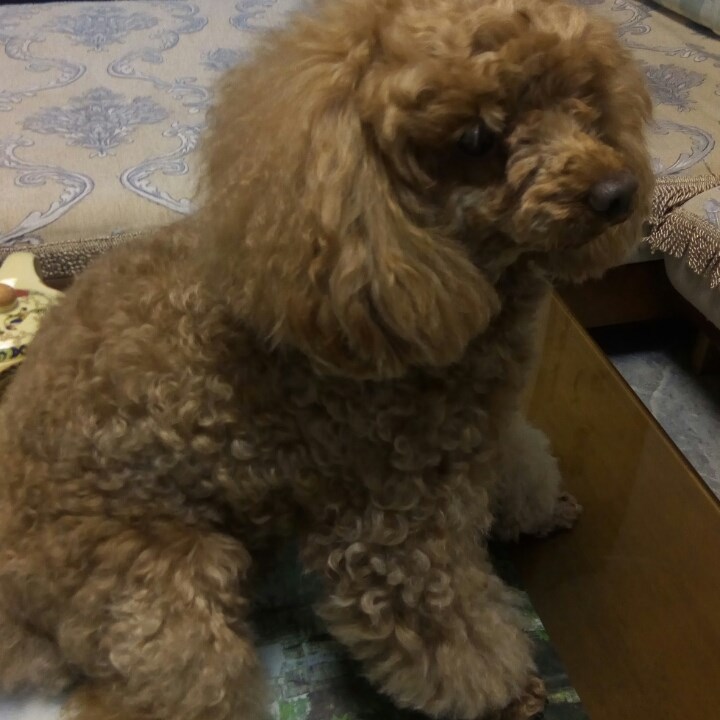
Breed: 7449-n000128-teddy